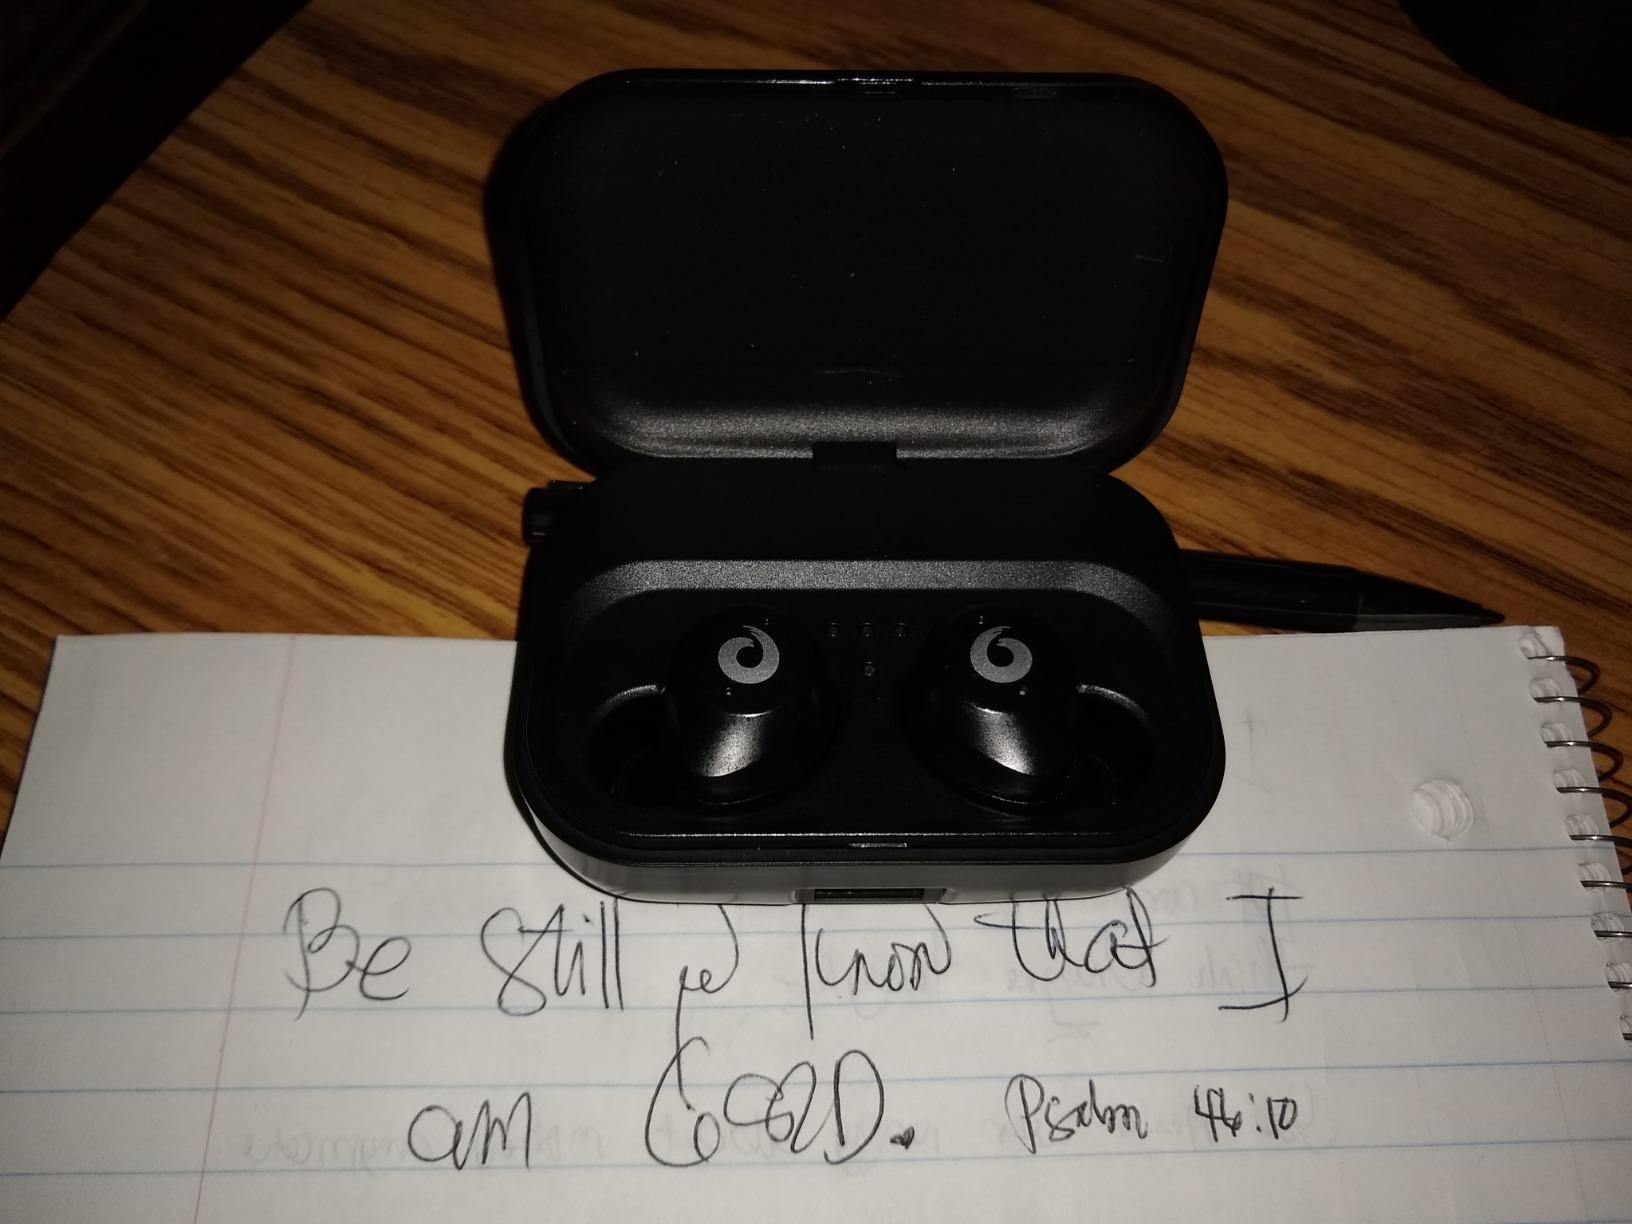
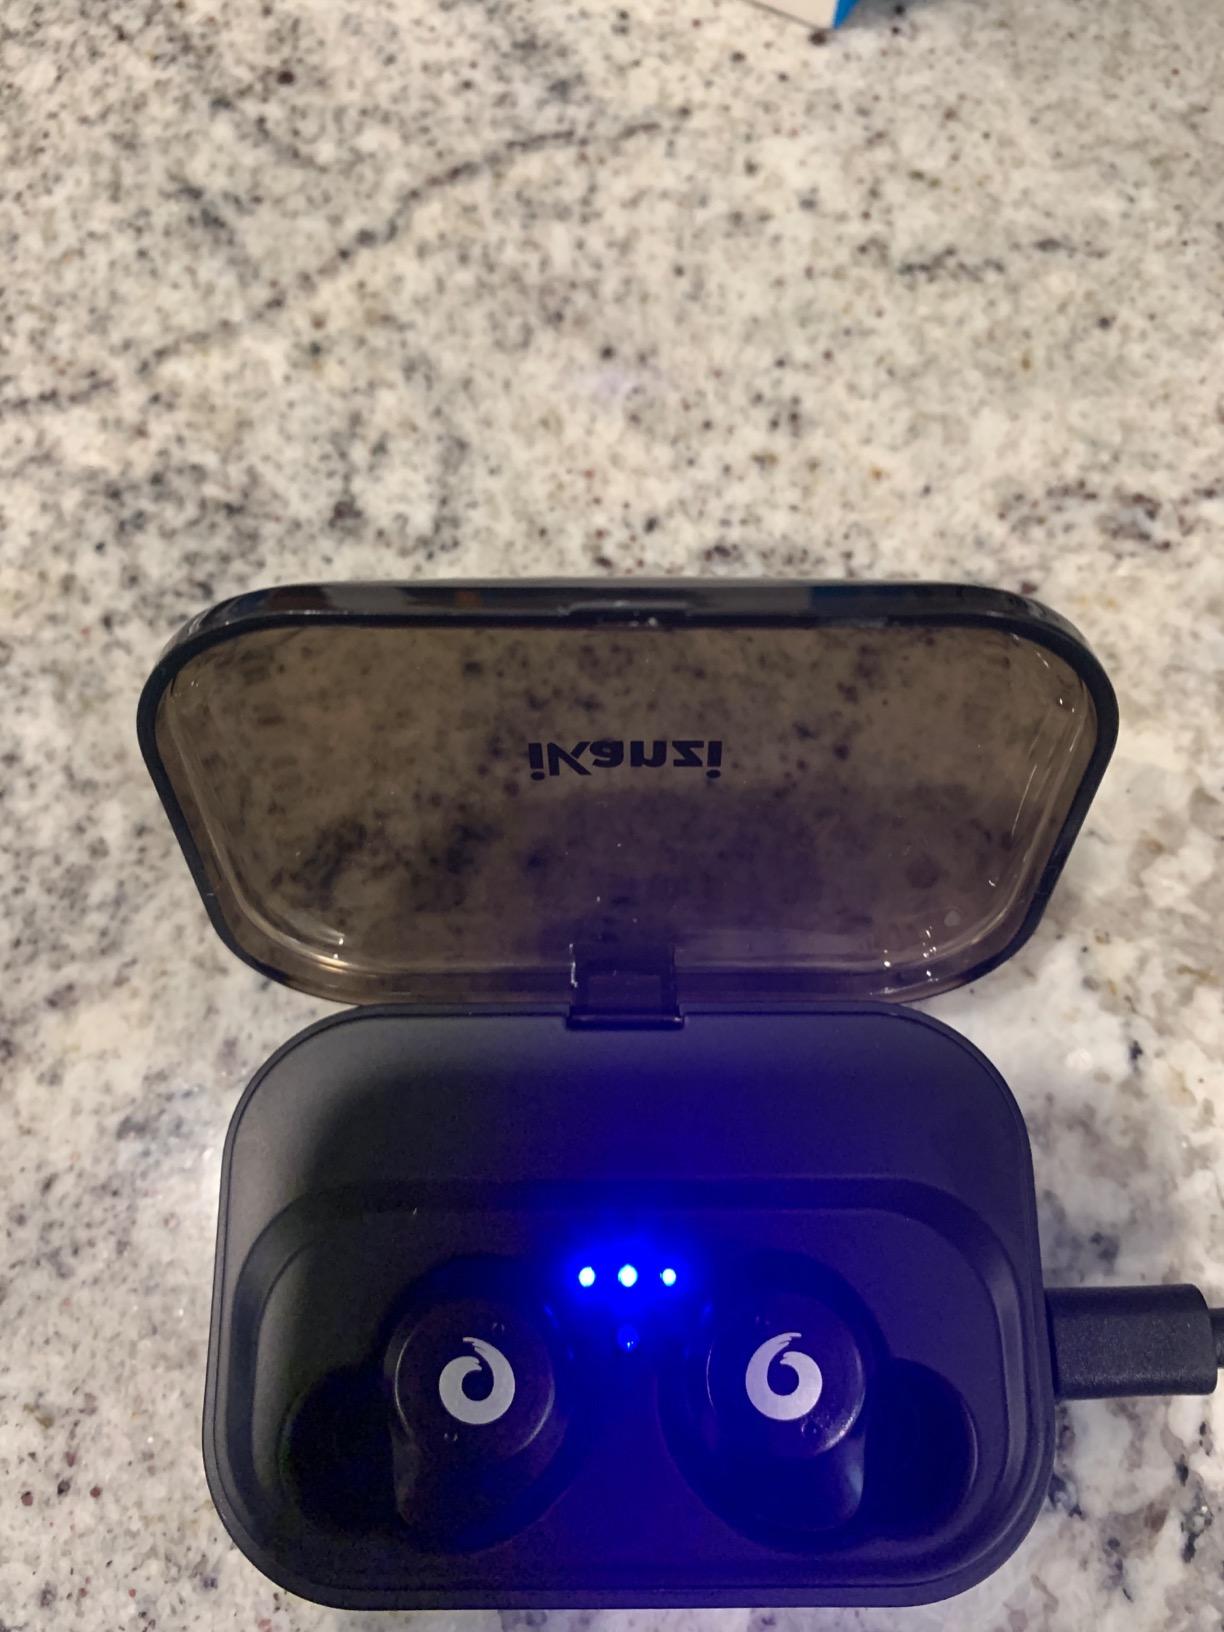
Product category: earbuds
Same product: yes